Bivalve Oyster Packing Houses and Docks

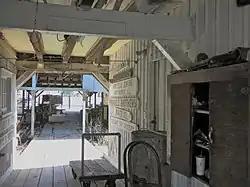

The Bivalve Oyster Packing Houses and Docks are located along Shell Road in the Bivalve section of Commercial Township in Cumberland County, New Jersey. They were added to the National Register of Historic Places on February 28, 1996, for their significance in commerce and maritime history during the years 1870–1945. The listing includes five contributing buildings. The buildings were listed as part of the Marine and Architectural Resources of the Maurice River Cove Multiple Property Documentation Form (MPDF). The Bayshore Center, an educational museum, is located adjacent to the property at 2800 High Street.